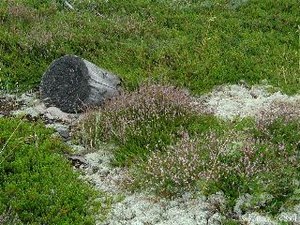
Tør hede
Hedelyng på tør, mager bund.
Hede ved Øer nær Ebeltoft
Tør hede er en naturtypen, der mest forekommer på sandet og udpint jord. Det har man mest i Jylland, men der findes også steder på øerne, hvor naturtypen kan ses, f.eks. Vesterlyng i Nordvestsjælland. De tørre heder trues fra mange sider: kvælstofholdig regn, tilgroning med træer, effektiv brandbekæmpelse, manglende afgræsning. Tør Hede er en betegnelse for en naturtype i Natura 2000-netværket, med nummeret 4030.